Neutra VDL Studio and Residences

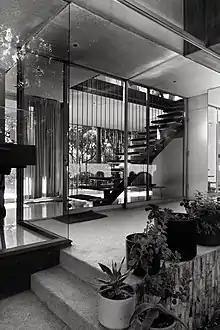
Downstairs interior

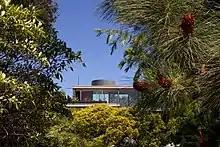
View of upper floor

The original house was destroyed by fire in March 1963. Along with the house, the fire destroyed Neutra's collection of sketches, writings and architecture library. Neutra's son, Dion Neutra, rebuilt the house with his father's oversight. The original footprint of the house was preserved, though a number of changes were made in the design. One critic later wrote that the "original clarity was now gone, but the new house gained a jumpy visual complexity."